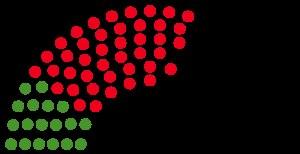
Cette liste présente les 101 membres de la 16ᵉ législature du Landtag de Rhénanie-Palatinat au moment de leur élection le 27 mars 2011 lors des élections régionales de 2011 en Rhénanie-Palatinat. Elle présente les élus du land et précise si l'élu a été élu dans le cadre d'une des 51 circonscriptions, de manière directe ou s'il a été repêché par le système de la proportionnelle.